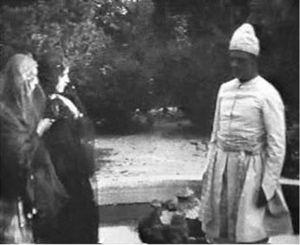
La culture de l'Azerbaïdjan, pays de l'Asie du Caucase, désigne d'abord les pratiques culturelles observables de ses habitants.
Le cinéma azerbaïdjanais désigne la production cinématographique de l'Azerbaïdjan. Le cinéma azerbaïdjanais est des premiers cinémas dans le monde et une cinématographie nationale a été créée dans les années 1920.
L’Azerbaïdjan, en forme longue la république d'Azerbaïdjan, est un pays du Caucase situé sur la ligne de division entre l'Europe et l'Asie. Sa capitale est Bakou, sa langue officielle est l'azéri et sa monnaie est le manat. Le pays a gagné son indépendance au moment de l'éclatement de l'Union des républiques socialistes soviétiques en 1991.